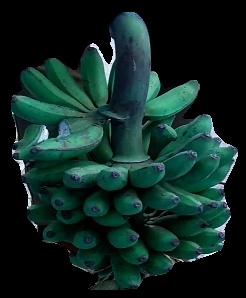
Variety: rasbale
Grade: grade3